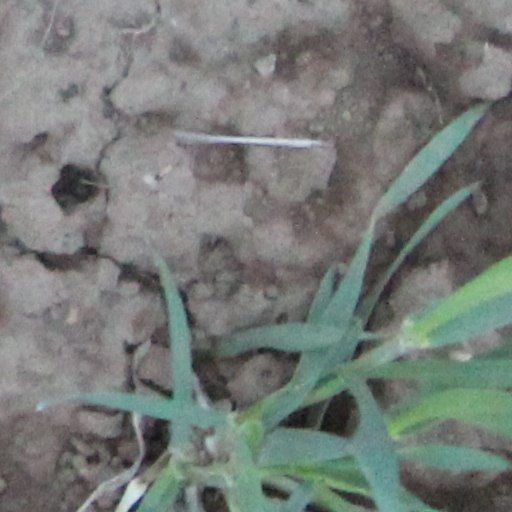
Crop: wheat